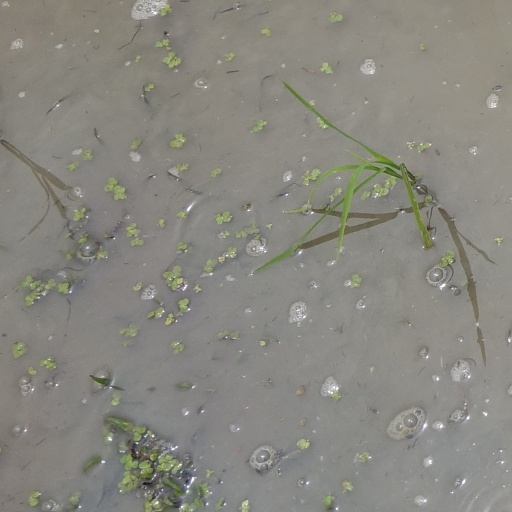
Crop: rice